Nissan IDx

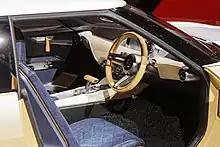
IDx Freeflow interior

The car was well received by the general public at the few events it has been shown at. Jay Leno drove the Nissan IDx NISMO and urged Nissan to turn the IDx into a production car. He said Nissan has created something simple and easy to drive, like the "good old days". "Motor Trend" complimented the IDx for its compact size and also saying it defines what a sports car should be. "Road & Track" liked the IDx because it is affordable, can seat a decent number of people and for the cameras in the "side view mirrors". "Car and Driver" also wants the car to be built adding they also think a sedan and wagon version will make the IDx perfect.